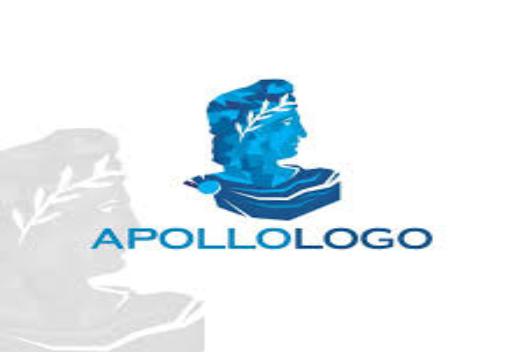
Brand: apollo
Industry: Others